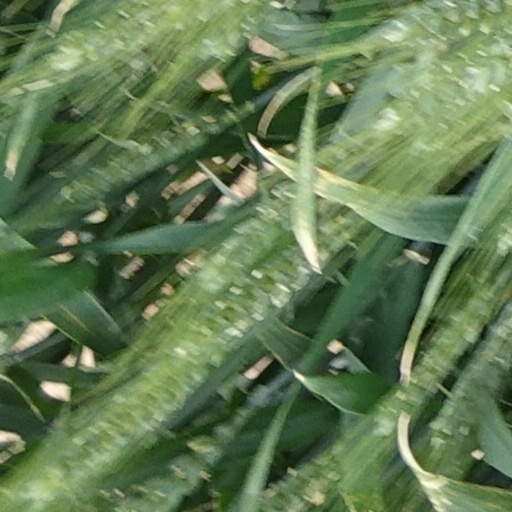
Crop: wheat